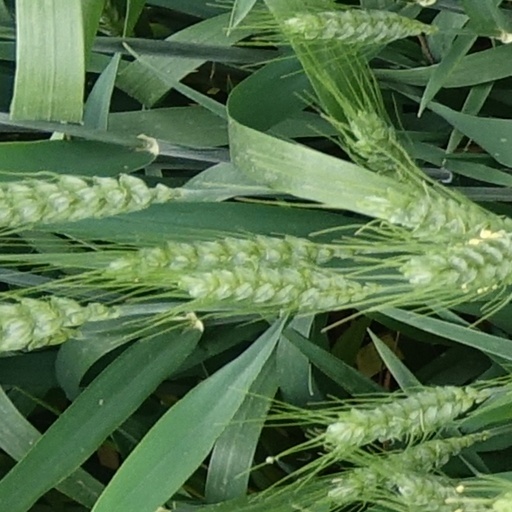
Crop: wheat